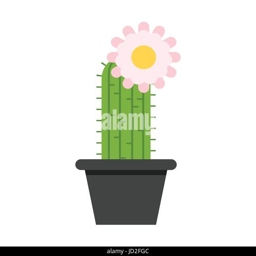
vector flat style cactus in pot with flower on the top .